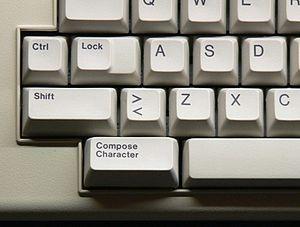
La touche de composition, appelée aussi « touche multiplicatrice », est un élément qui n’est pas présent sur tous les claviers d’ordinateur. Son effet est de convertir en touche morte la touche pressée à la suite si elle fait partie d’une séquence spécifiée. C’est l’une des frappes suivantes qui va déclencher l’insertion d’un caractère spécial, typiquement un caractère précomposé ou un symbole.